AMX-30

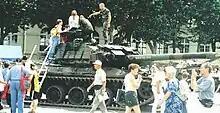
An AMX-30B2 BRENUS. Note the ERA blocks mounted on the turret.

Beginning as early as 1973, only seven years after the beginning of production, the French began a research program for a future modification of the tank. The project was to result in a "AMX 30 Valorisé" ("upgraded AMX-30"). In June 1979, the French Army decided to both build new and modernize existing AMX-30s with an improved fire control system and a new transmission, and designated them "AMX-30B2"s. The first new production vehicles were taken into service in January 1982. Improvements to the COTAC APX M-508 fire control system included the installation of a laser rangefinder and a low-light TV (LLTV). The main gun's lethality was improved with the introduction of a new armour piercing fin stabilized discarding sabot (APFSDS). The original engine was exchanged for an improved variant, known as the HS-110.2, producing . The poor transmission was replaced with the semi-automatic SESM ENC200 transmission (now RENK France), with a torque converter. The suspension was improved by adopting new torsion bars and shocks, which increased the vertical deflection range of the road wheels, thereby improving the tank's off-road mobility. From 1998, the French army started to replace the engines of its remaining AMX-30 tanks and variants with 500 Renault Mack E9 750 hp engines.